Question: Please indicate a possible affordance area of the drink_with_cup that can be used for holding
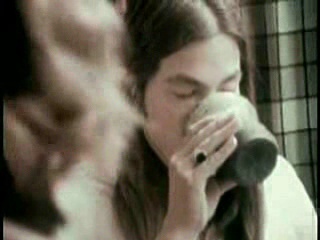
Answer: [180.5, 92, 279.5, 190]